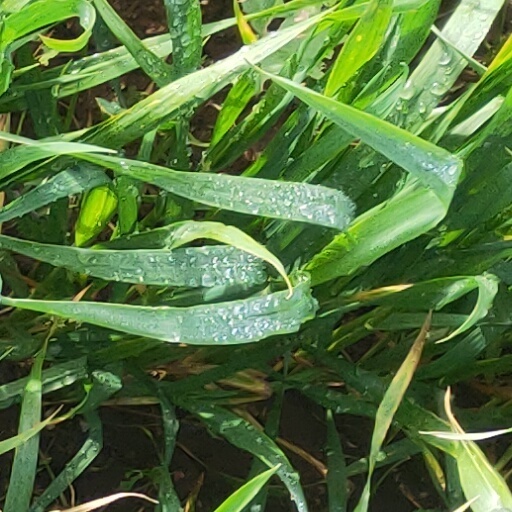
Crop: wheat